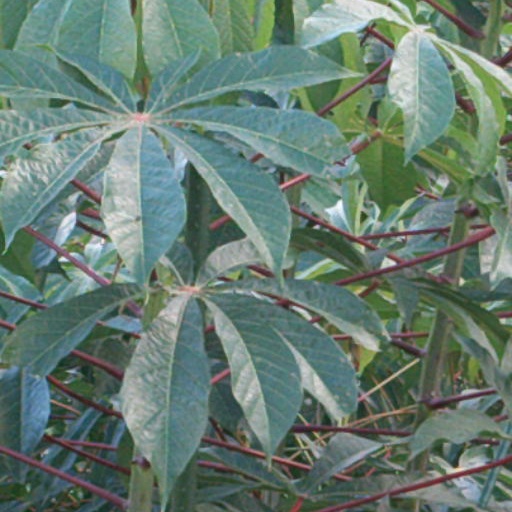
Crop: cassava